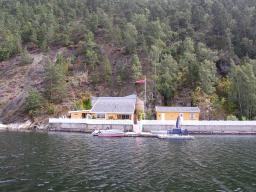
Label: Background_without_leaves